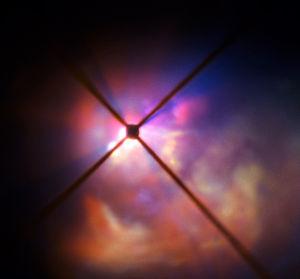
VY Canis Majoris est une étoile de type hypergéante rouge située à environ 1,2 kpc de la Terre dans la constellation du Grand Chien. Elle était la plus grosse étoile connue avant la découverte d'UY Scuti.